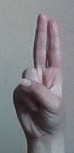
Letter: taa